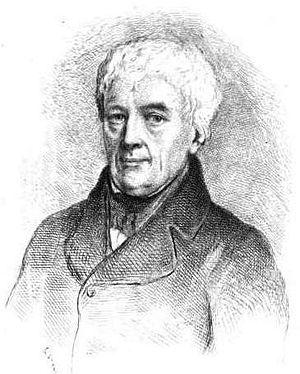
Étienne-Gabriel Peignot est un bibliographe français né à Arc-en-Barrois le 15 mai 1767 et mort à Dijon le 14 août 1849.